Visual Culture Research Center

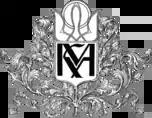
Logotype for the National University of Kyiv-Mohyla Academy

The Visual Culture Research Center (Ukrainian: ) (VCRC) is an independent cultural institution in Kyiv, founded in 2008 as a platform for interaction between academic, artistic, and activist communities. The VCRC is an independent public organization engaged in publishing and exhibition activities, scientific research, conducting public lectures, discussions, and conferences. From 2008 to 2012, it operated at the National University of Kyiv-Mohyla Academy.